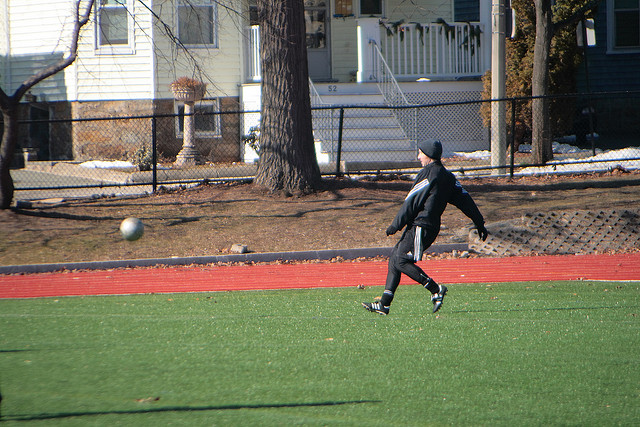
người đàn ông đang chơi với bóng ngoài sân cỏ